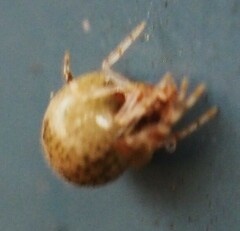
Species: Parasteatoda_tepidariorum